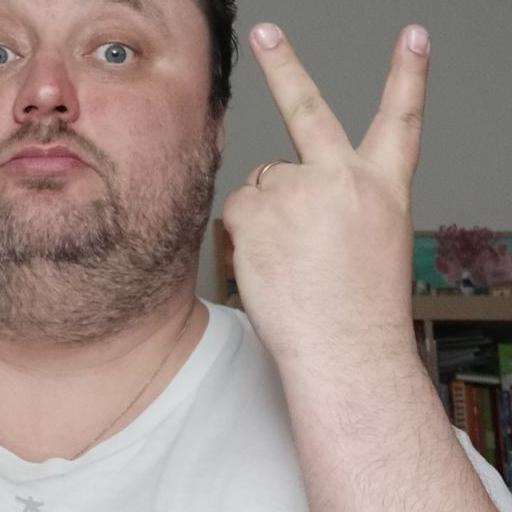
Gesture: peace_inverted